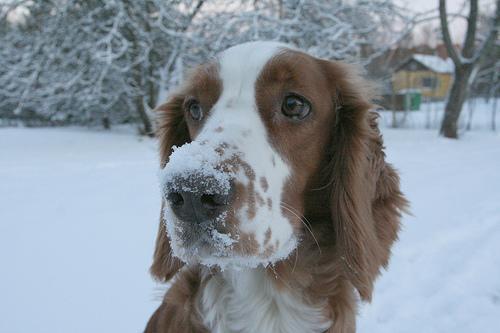
Welsh_springer_spaniel